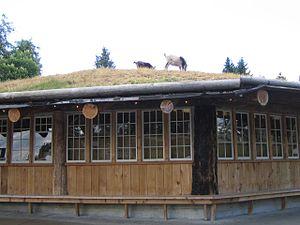
Coombs est un village de la Colombie-Britannique situé dans le district régional de Nanaimo à l'est de l'île de Vancouver.